Bobby Vernon

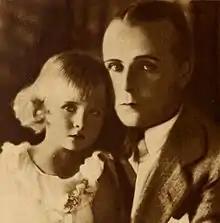
Vernon with his daughter, Barbara, c. 1929

Bobby Vernon (born Sylvion de Jardin) (March 9, 1897 – June 28, 1939) was an American comedic actor in silent films. He later became a writer and comedy supervisor at Paramount for W. C. Fields and Bing Crosby, when the sound era arrived. Blue-eyed with medium brown hair, he stood five feet and two-and-a-half inches, making him perfect for juvenile comedy roles. His comedies were popular with children.